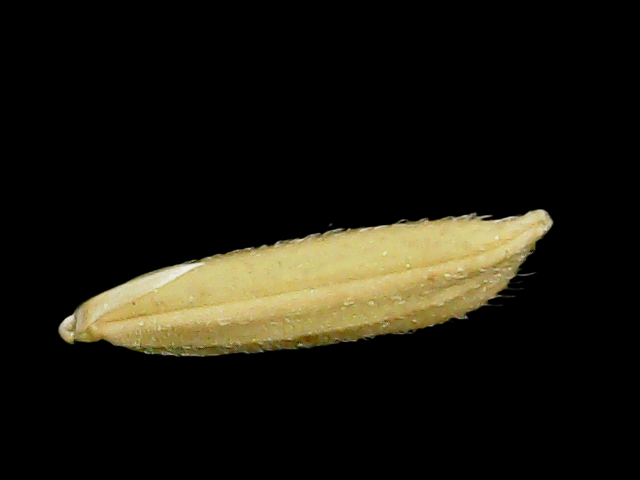
Rice variety: Binadhan20